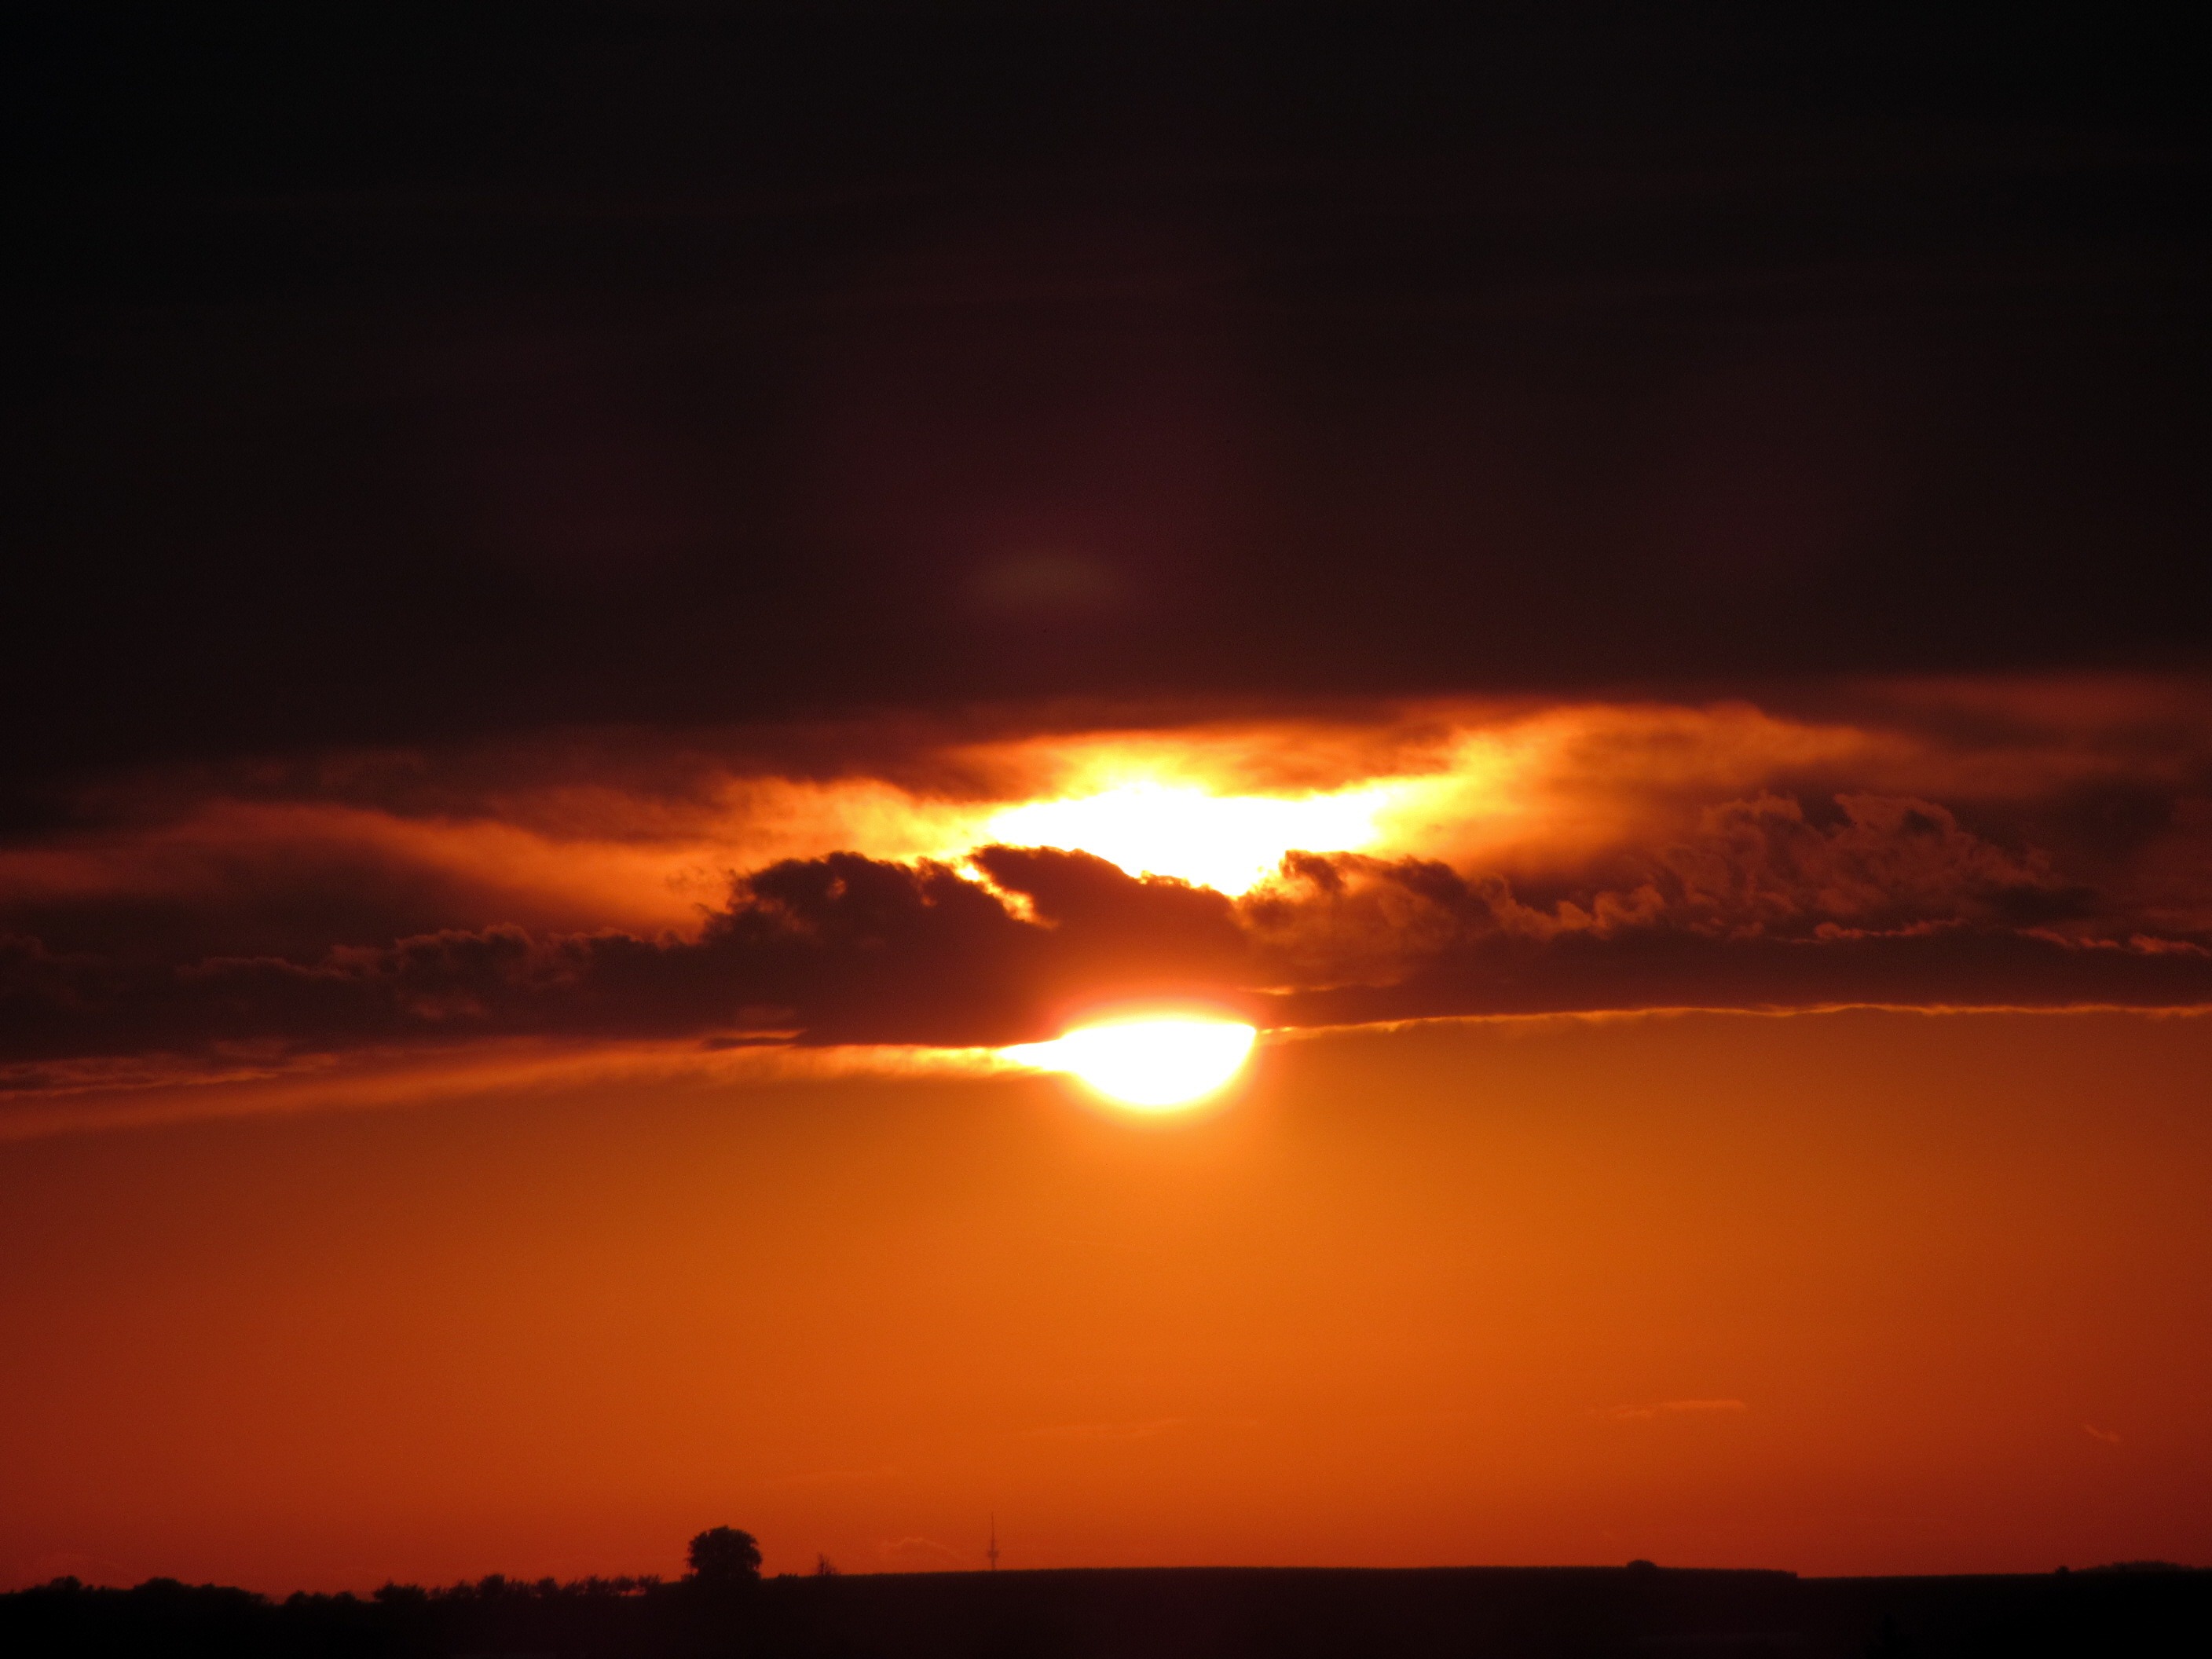
horizon, cloud, sky, sun, sunrise, sunset, sunlight, dawn, atmosphere, dusk, evening, afterglow, evening sky, red sky at morning